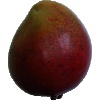
Label: red_mango